Christine Milne

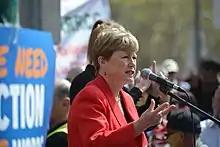

She oversaw a loose alliance between the Greens and Labor after the 1996 general election. During that time, Tasmania saw significant economic and social reform. Measures included gun law reform, liberalisation of gay laws, an apology to the Indigenous stolen generations and support for an Australian republic.